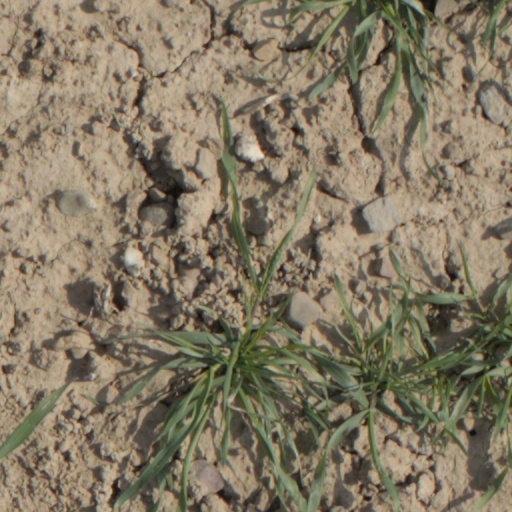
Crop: wheat